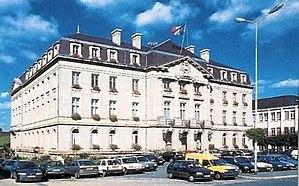
Mairie de Guéret
Cet article dresse une liste par ordre de mandat des maires de Guéret.